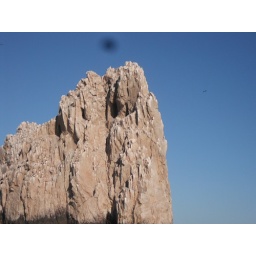
The rocks at Land's End during a glass bottom boat tour on our first full day in Cabo (12/31/09)